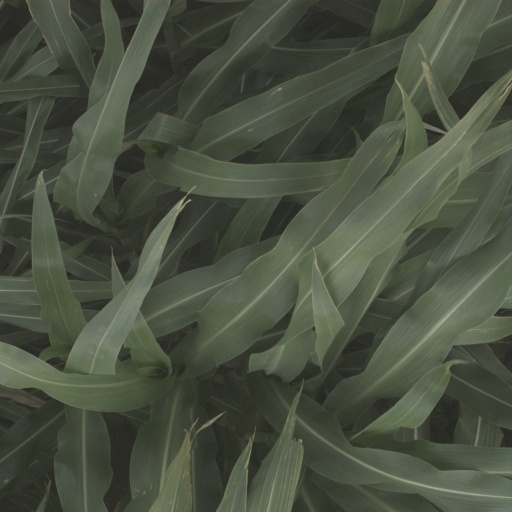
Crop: sorghum